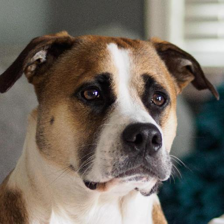
Label: animals